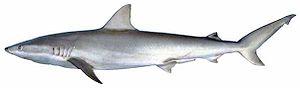
Le Requin nez noir est une espèce de requins appartenant à la famille des Carcharhinidae. Il est commun dans les eaux tropicales et subtropicales de l'Ouest de l'océan Atlantique. Cette espèce vit généralement dans les eaux côtières dans les herbiers marins et les habitats de sable et de graviers, les adultes préférant des eaux plus profondes que les jeunes. Ce requin mesure généralement au moins 1,3 m de long. Il a une forme élancée avec un long museau arrondi, de grands yeux et une première nageoire dorsale courte. Son nom commun provient de la marque noire visible à l'extrémité de son museau, bien qu'elle soit parfois difficile à distinguer chez les individus les plus âgés.